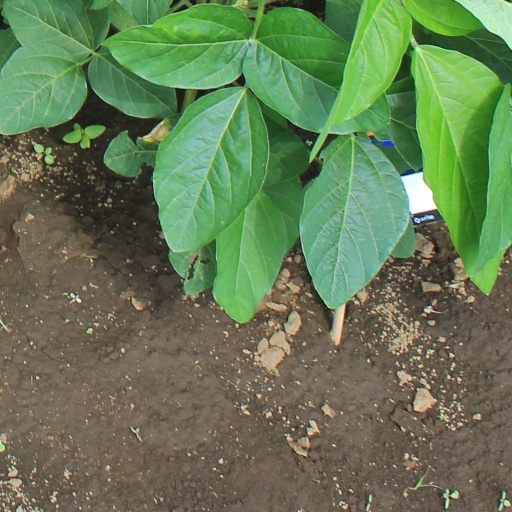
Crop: soybean